Falcon (G.I. Joe)

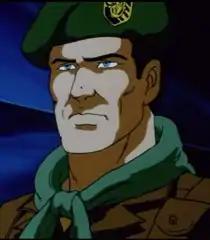
Falcon as seen in "".

Falcon (also known as Lieutenant Falcon) is a fictional character from the toyline, comic books and animated series. He is a Green Beret with the G.I. Joe Team and debuted in 1987.